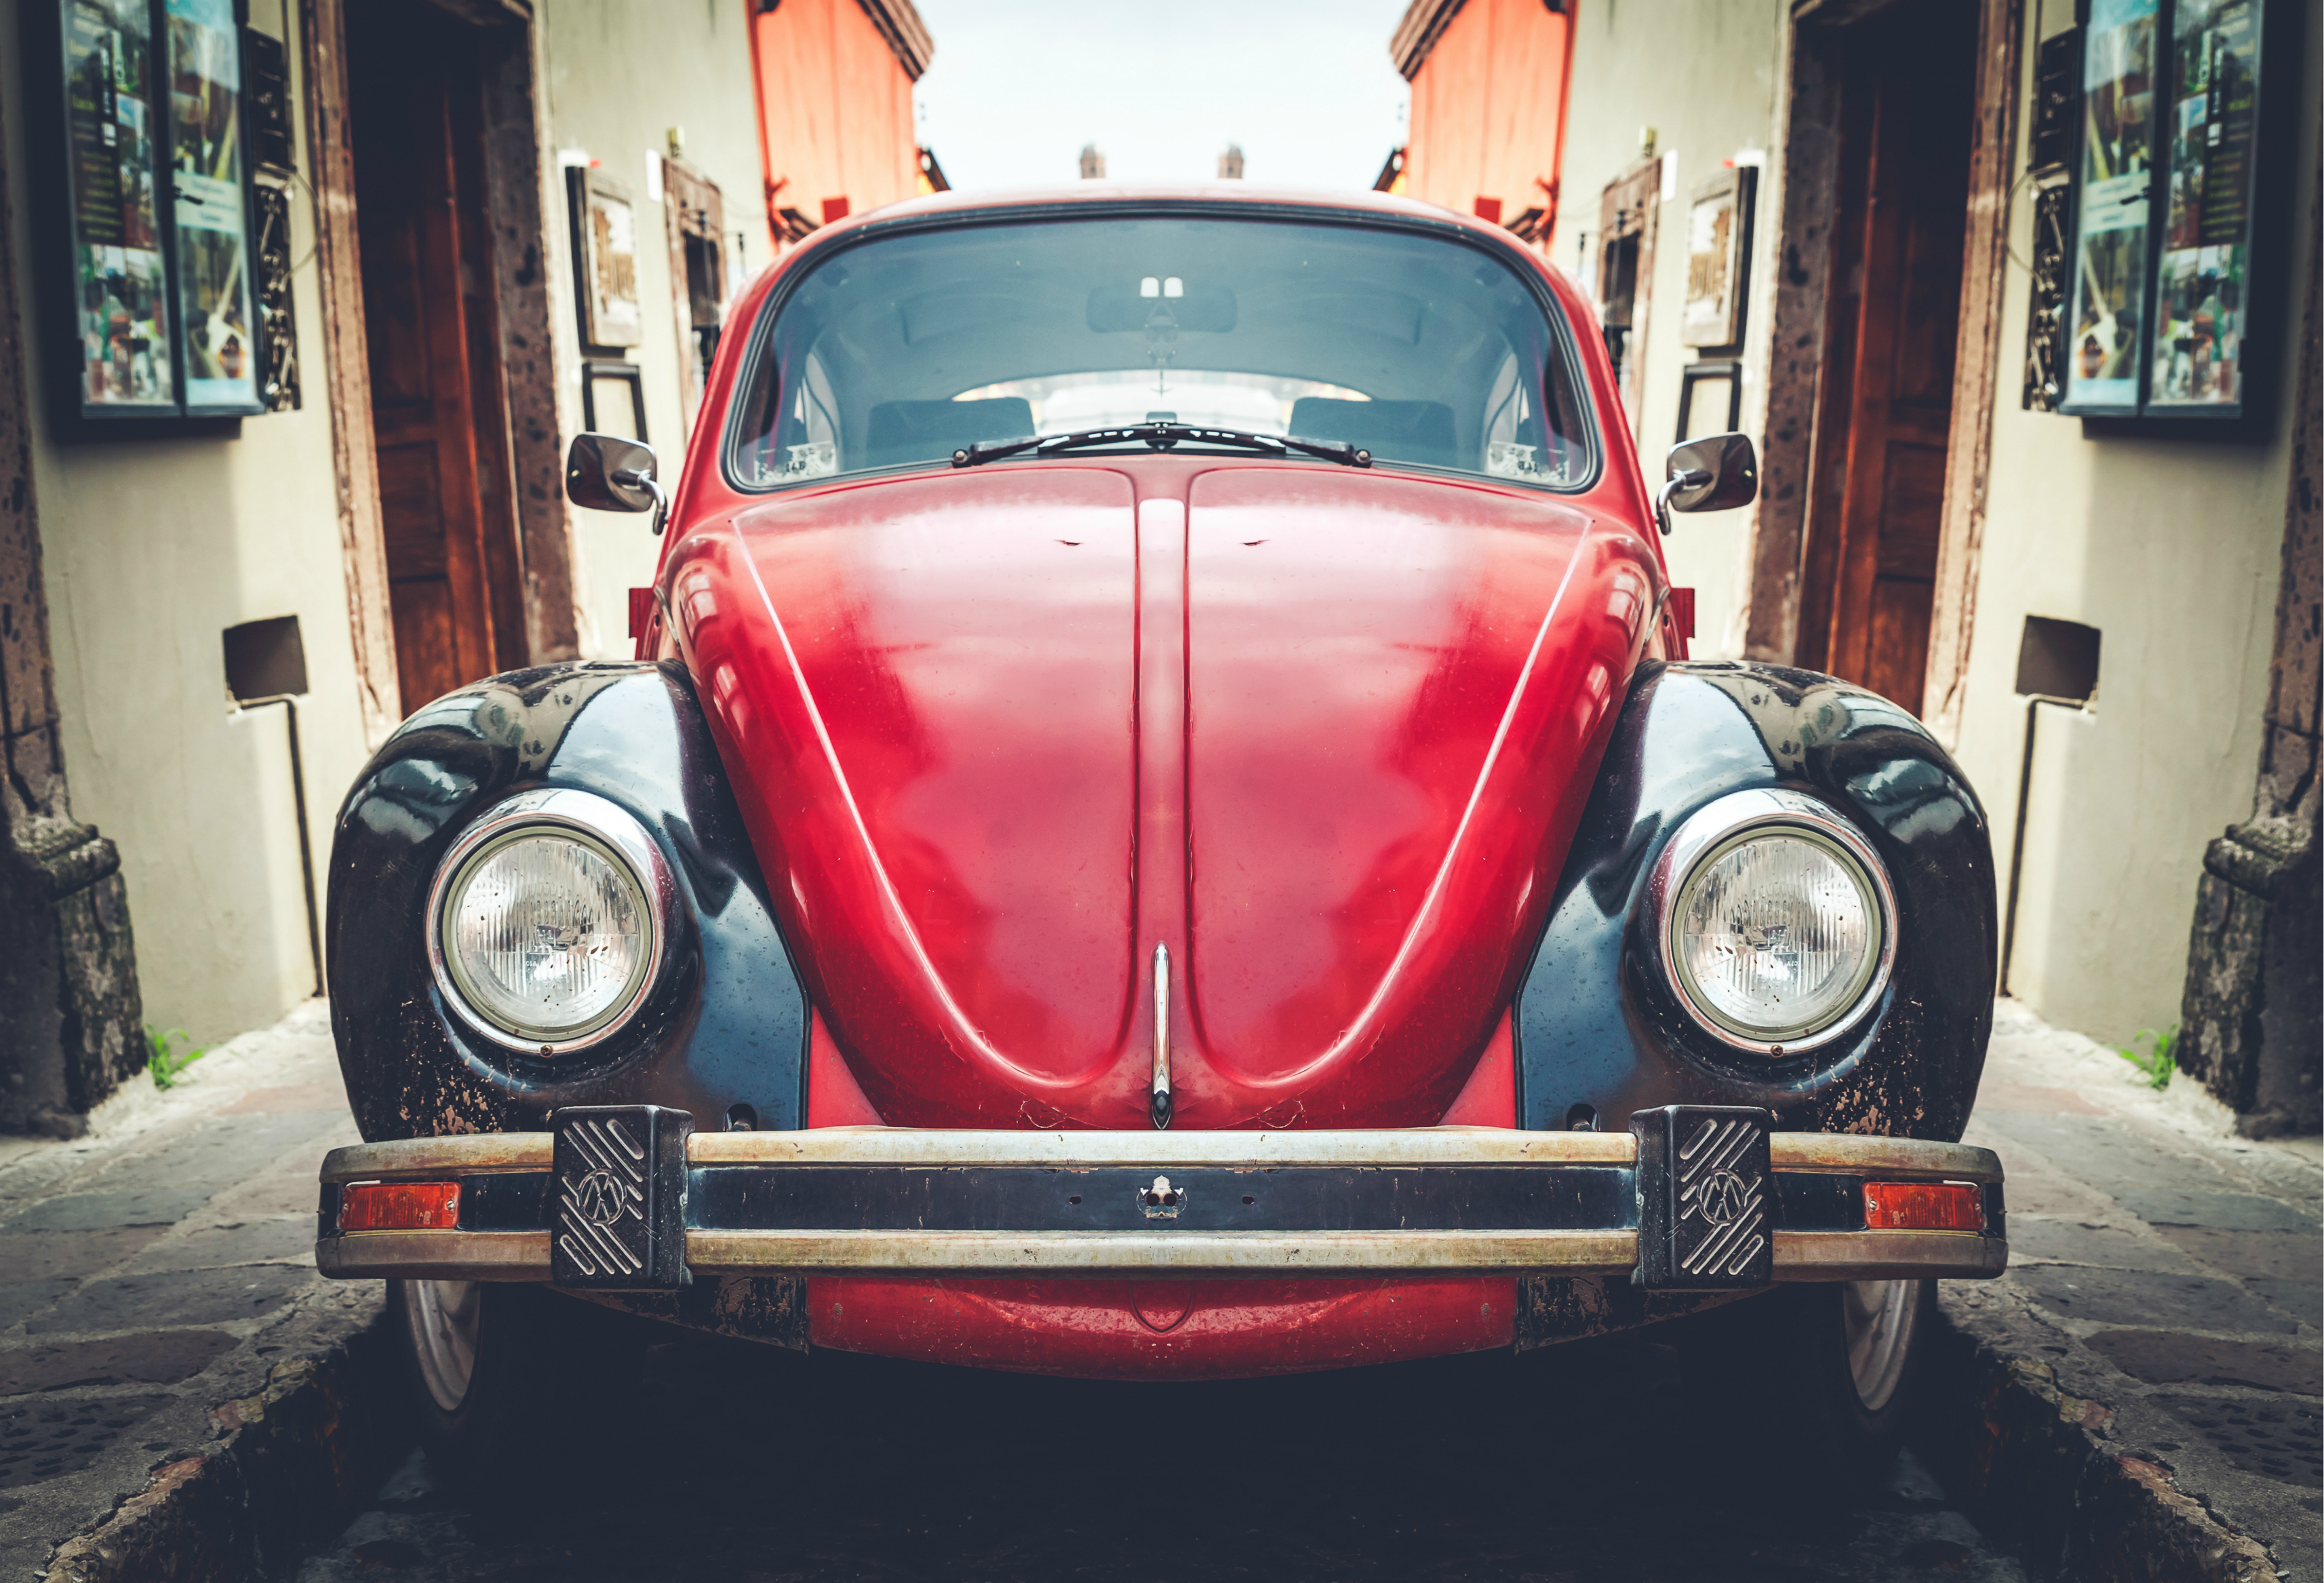
road, car, vintage, automobile, volkswagen, vehicle, automotive, motor vehicle, vintage car, headlights, classic, beetle, antique car, city car, off road vehicle, land vehicle, volkswagen beetle, automobile make, compact car, automotive design, mid size car, subcompact car, volkswagen type 14a